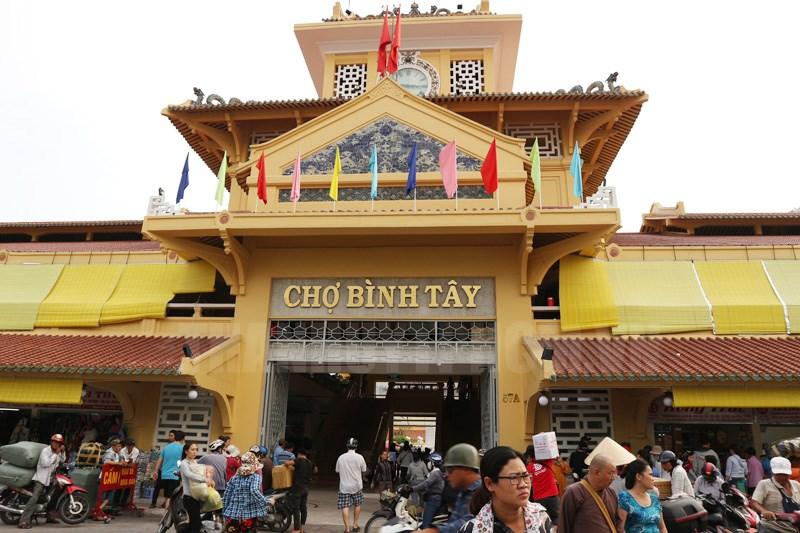
có nhiều người đang ở trước lối vào một khu chợ